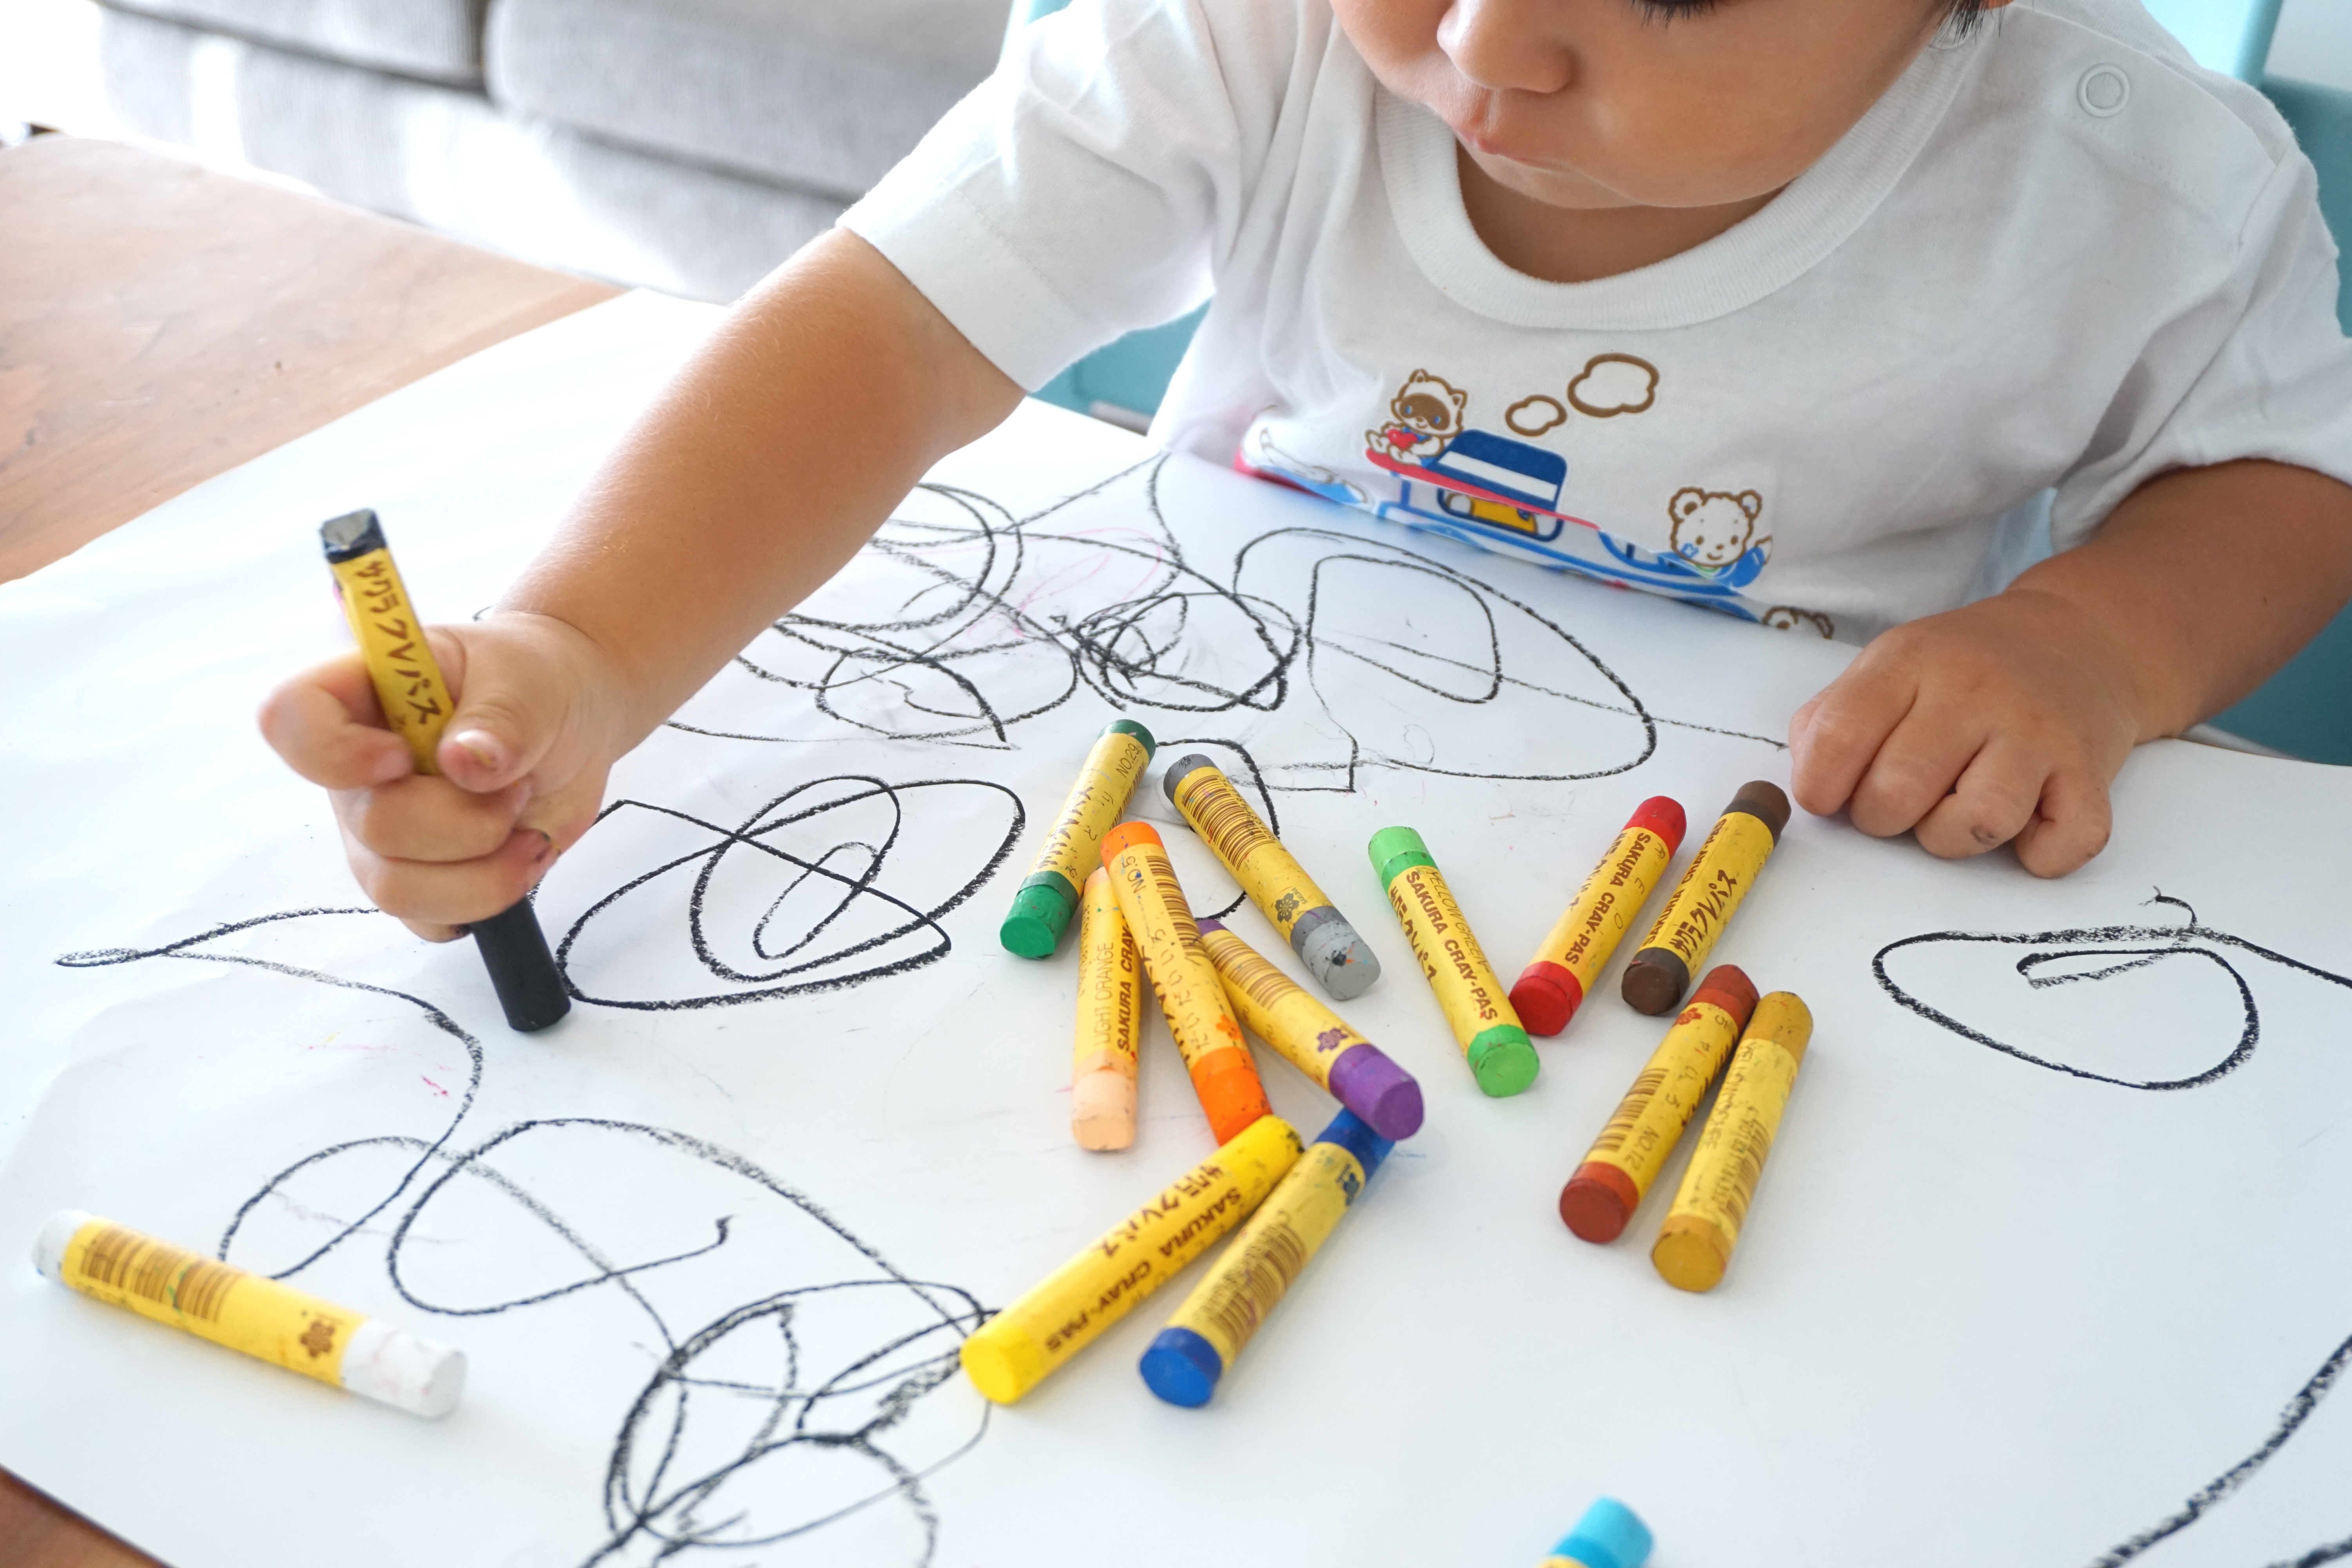
writing, play, pattern, graffiti, crayon, kids, art, children, drawing, design, learning, child art, oekaki, infatuation, draw a picture